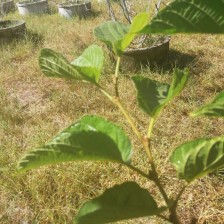
Variety: TaiwanStraberry